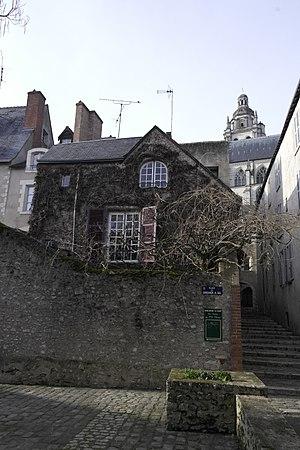
Ancien Grenier à sel de Blois
L’histoire de la cité scolaire Augustin-Thierry commence avec la création, par lettre patente, d'un collège royal à Blois par Henri III en 1581 et continue jusqu'à nos jours, malgré plusieurs interruptions et changements de locaux.